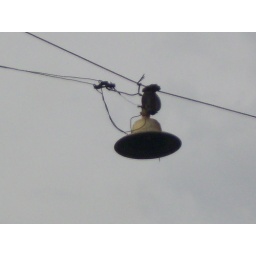
Old street lamp in Menglembu, Perak